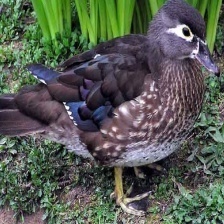
Species: WOOD DUCK
Scientific name: AIX SPONSA
ImageNet parent category: drake